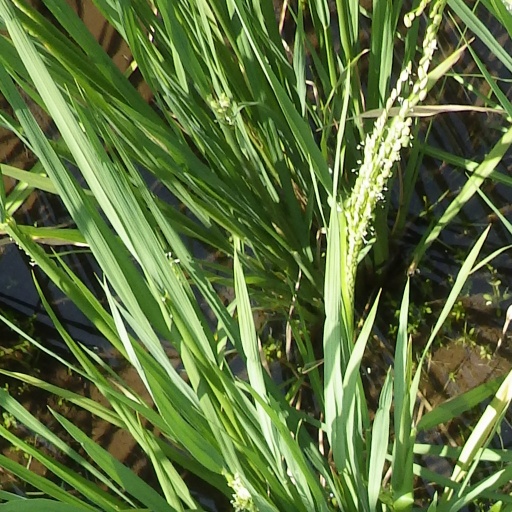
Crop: rice